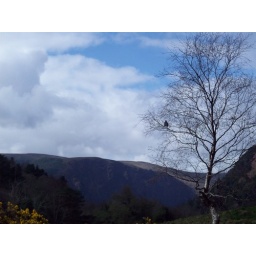
100_0322 Wicklow Mountains and bird in tree - Glendalough Monastery - Co Wicklow Ireland - 6 Apr 2008